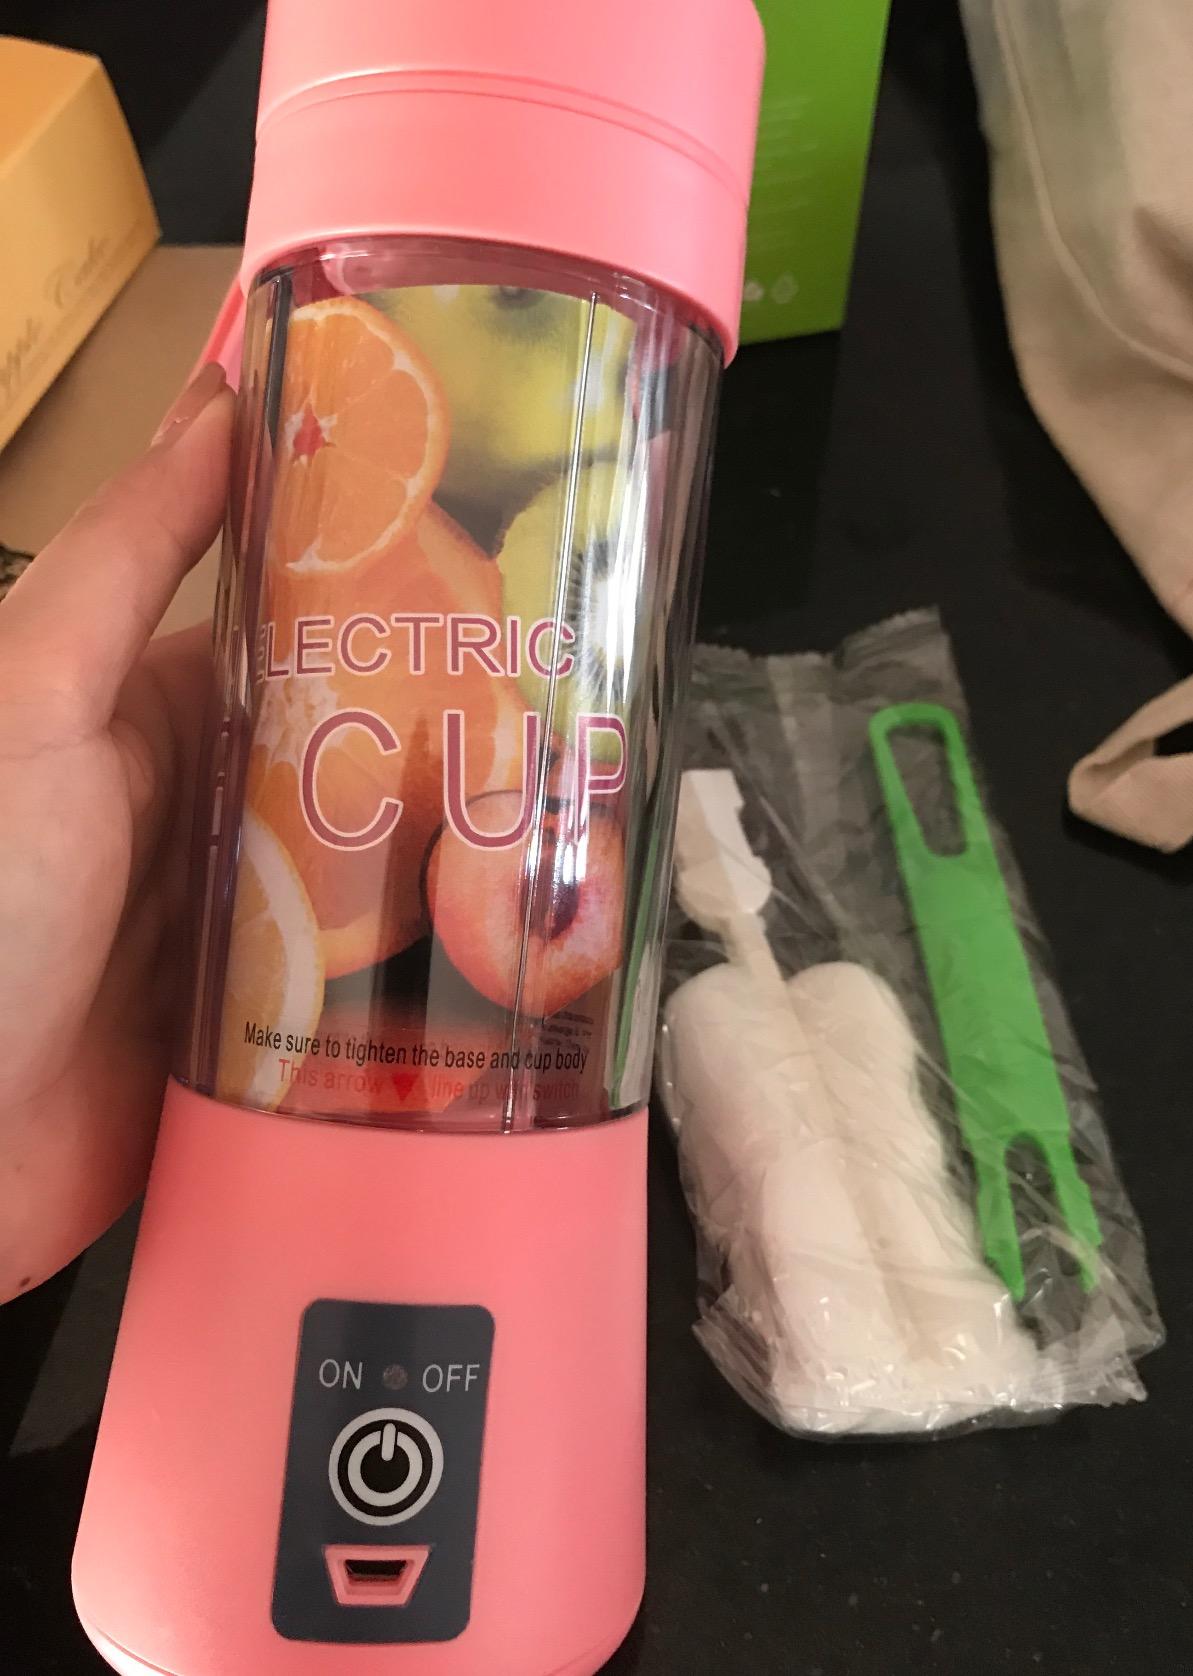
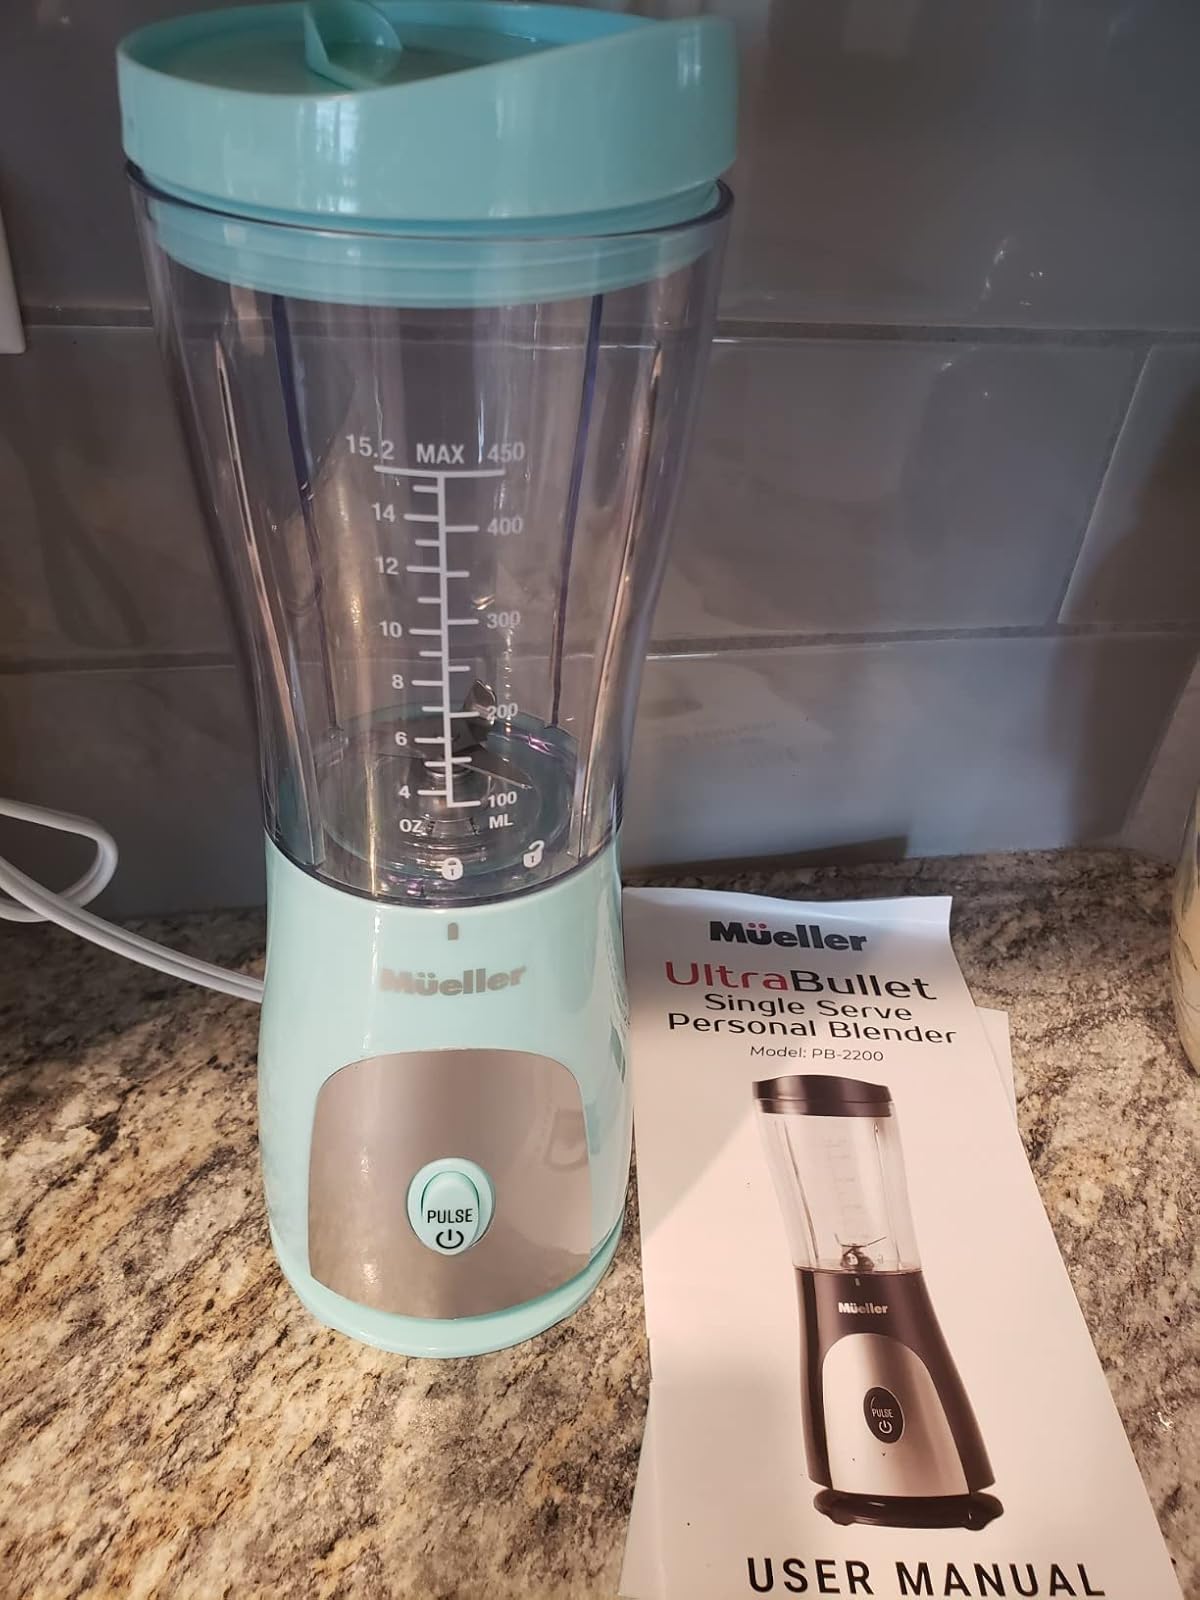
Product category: items_blender
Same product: no